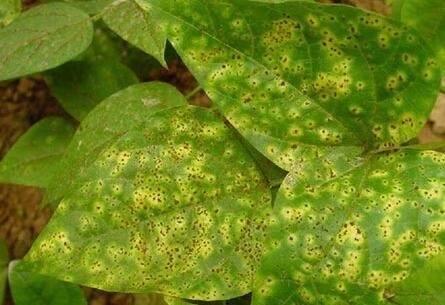
Plant: Bean
Disease: bean rust